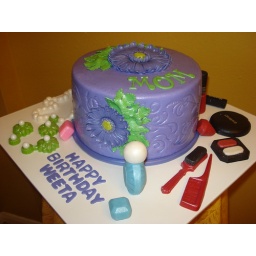
White sour cream cake filled with white chocolate mousse and pineapple pieces.. embossed buttercream with detail done in chocolate and fondant